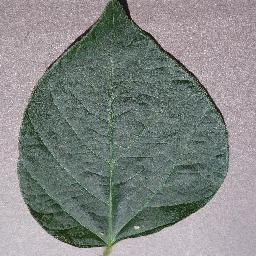
Label: Soybean___healthy